Describe the emotion expressed in this image:  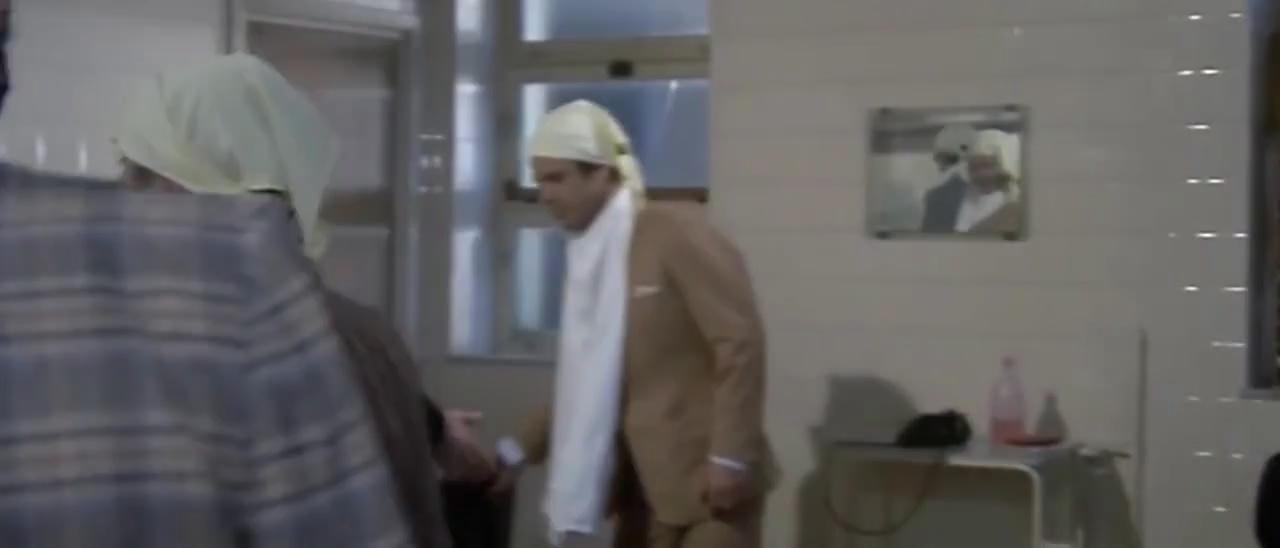
This person displays Fear, valence and arousal with low intensity.